Sheeda

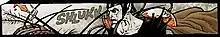
One Sheeda as seen in "Seven Soldiers of Victory" #0 (April 2005).

The Sheeda is a fictional race created in comics published by DC Comics. They first appear in "Seven Soldiers" #0 (April 2005), and were created by Grant Morrison and J.H. Williams III. Their first DC Universe appearance was in Morrison's introductory run on the "" series in 2004.